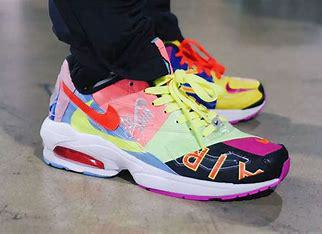
Brand: Nike
Model: Air MAX2 Light